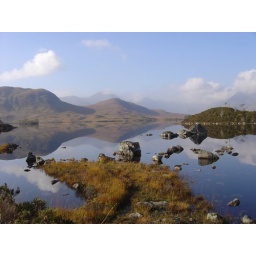
Beautiful mirror lake in oktober 2006. Easy to reach along the main road.